Saab EV-1

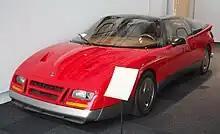
Saab EV-1

The Saab EV-1, or Saab 900 Turbo EV-1, was developed by Saab in 1985 as a fully functional and roadworthy future concept car, EV-1 stands for ´Experimental Vehicle One´.